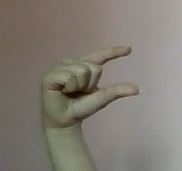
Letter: dal